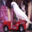
Label: bird